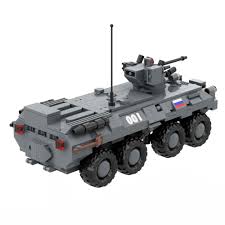
Label: BTR-80